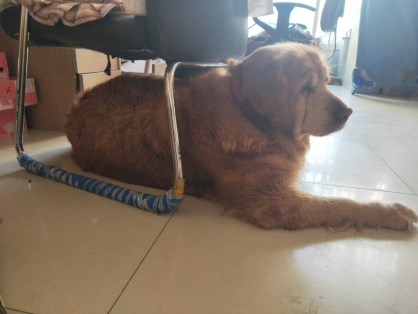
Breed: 5355-n000126-golden_retriever